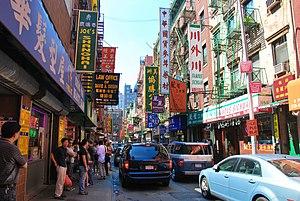
New York, officiellement nommée City of New York, connue également sous les noms et abréviations de New York City ou NYC, et dont le surnom le plus connu est The Big Apple, est la plus grande ville des États-Unis en nombre d'habitants et l'une des plus importantes du continent américain. Elle se situe dans le Nord-Est du pays, sur la côte atlantique, à l'extrémité sud-est de l'État de New York. La ville de New York se compose de cinq arrondissements appelés boroughs : Manhattan, Brooklyn, Queens, le Bronx et Staten Island. Ses habitants s'appellent les New-Yorkais.
Cet article présente une liste des quartiers de la ville de New York.